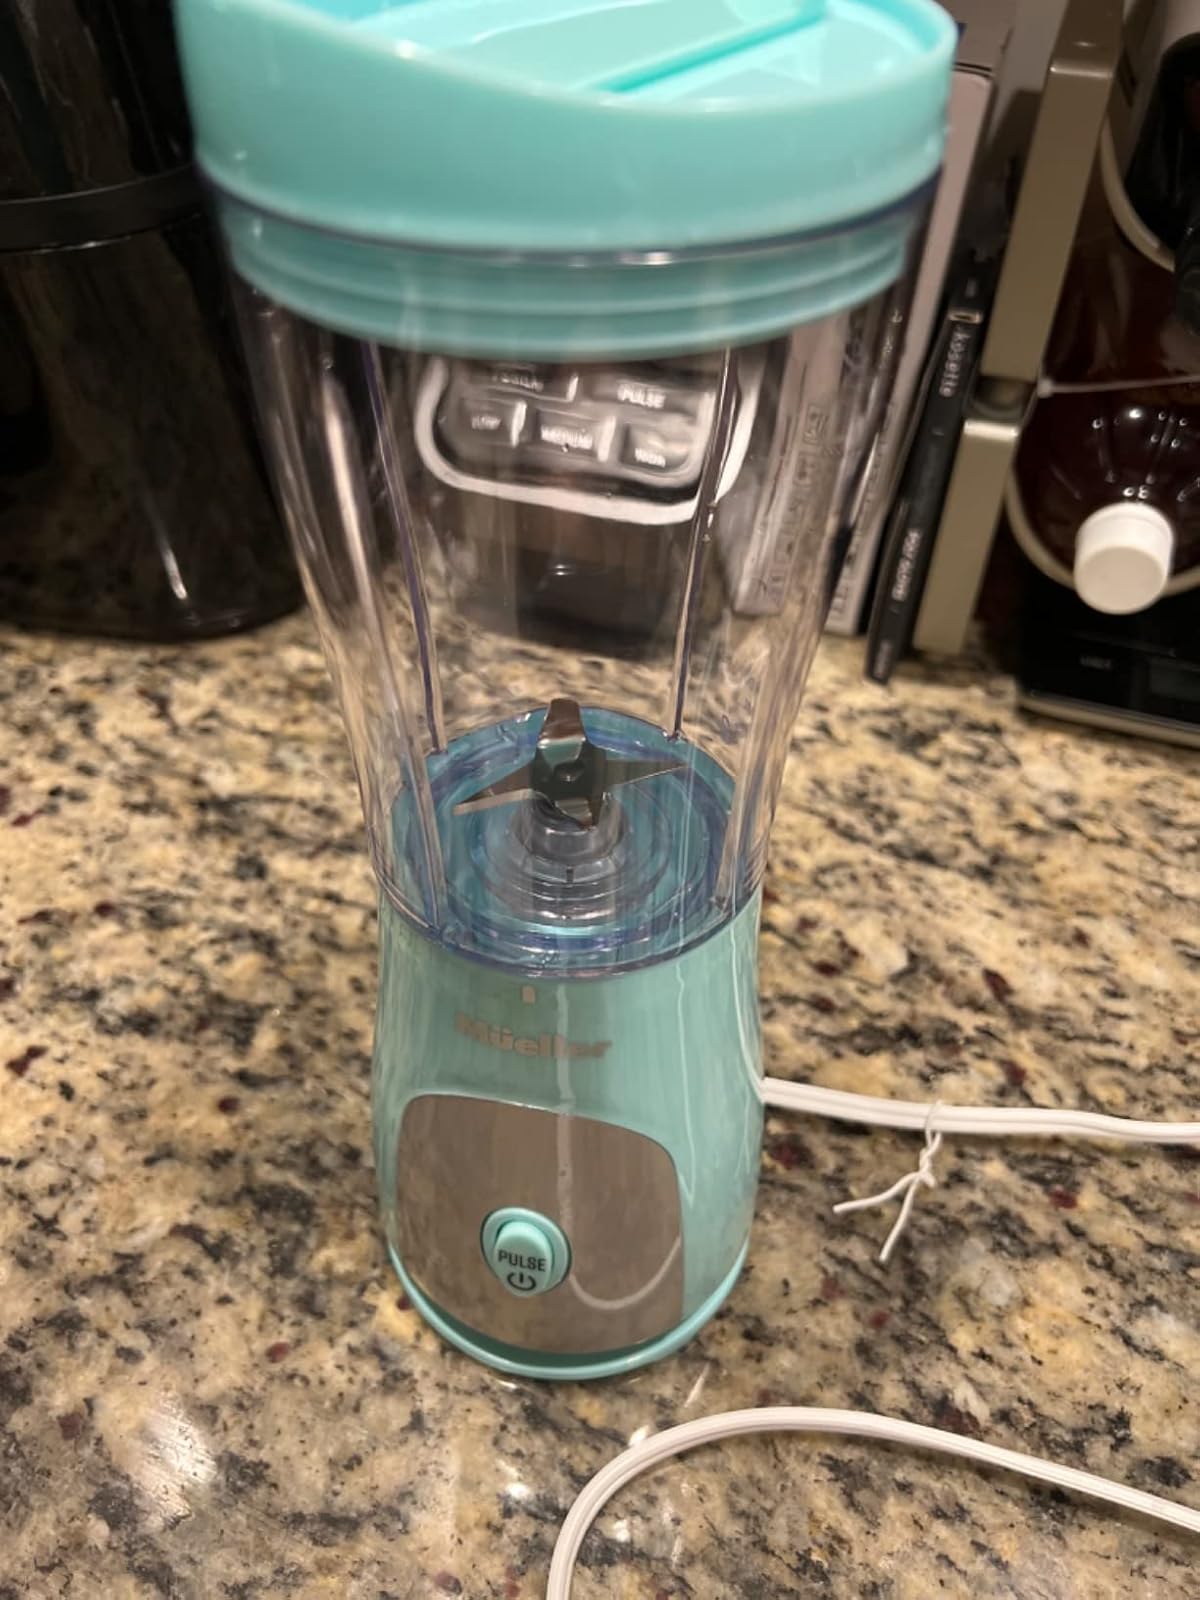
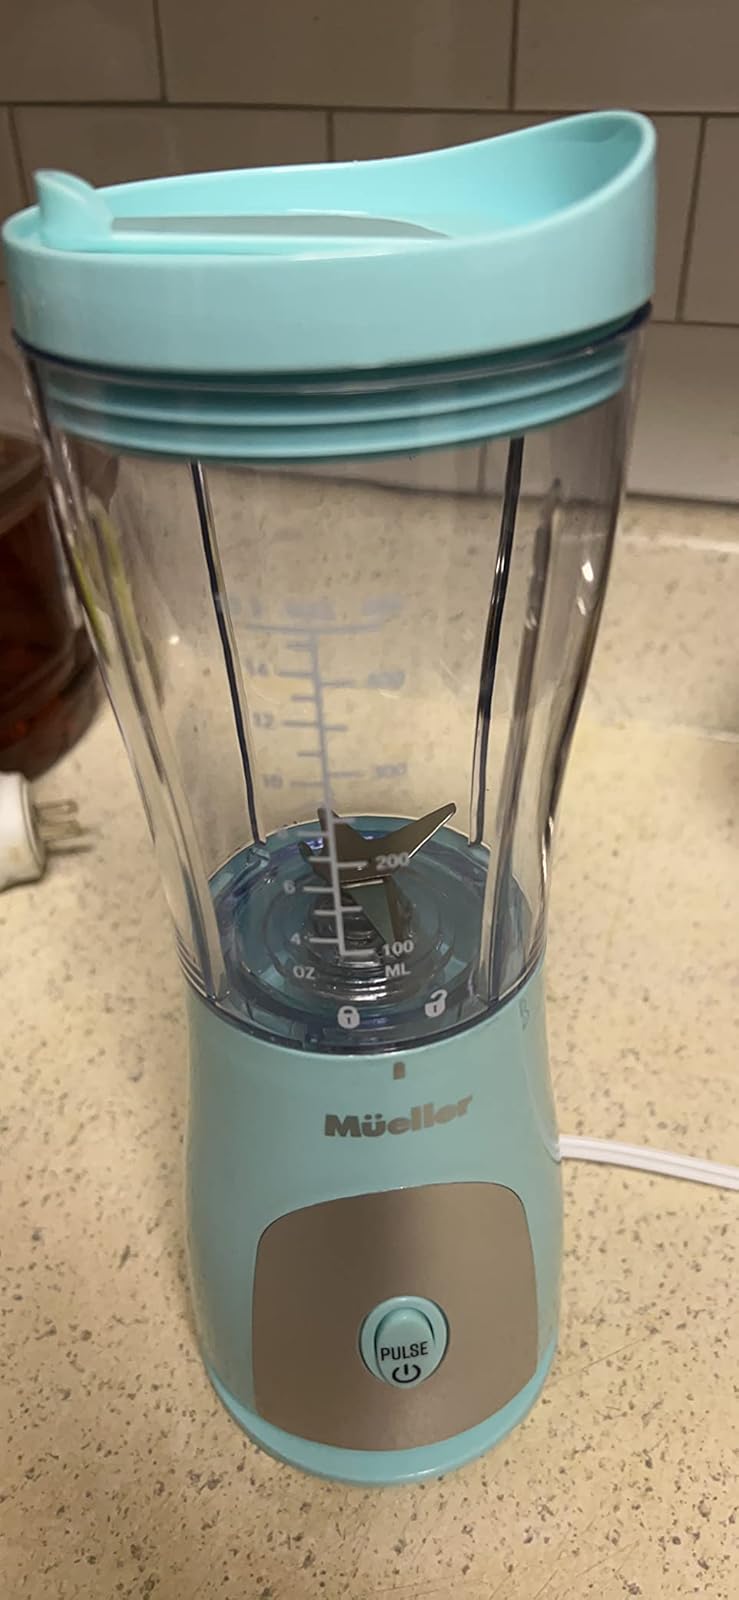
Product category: items_blender
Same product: yes